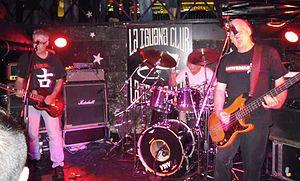
Nomeansno, également stylisé NoMeansNo, est un groupe de punk hardcore canadien, originaire de Victoria, en Colombie-Britannique. Le groupe est formé en 1979 par les frères Rob et John Wright. Rob Wright est le principal compositeur et parolier du groupe.